Jeseník

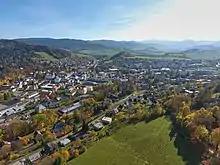
View of Jeseník

Jeseník is located about north of Olomouc, in the historical land of Czech Silesia. It lies at the confluence of the Bělá River and the Staříč Stream. The valley of these watercourses belongs to the Zlatohorská Highlands. The southern part of the municipal territory is situated in the Hrubý Jeseník mountain range. The northern part extends to the Golden Mountains. The highest point of the municipal territory is the Velké Bradlo mountain at above sea level.